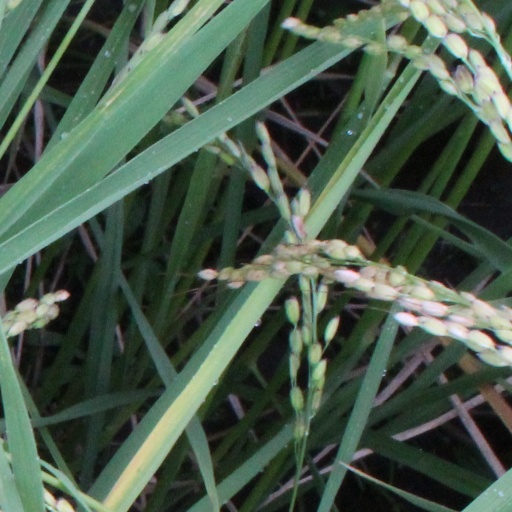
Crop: rice